Corranearty

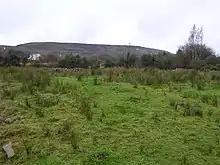
Corranearly Townland - geograph.org.uk - 1061080

Corranearty is bounded on the north by Cloghoge townland, on the west by Alteen and Monydoo (or Tonycrom) townland and on the east by Hawkswood townland. Its chief geographical features are mountain streams, a pond, a forestry plantation and dug wells. Corranearty is traversed by minor public roads and rural lanes. The townland covers 90 statute acres.